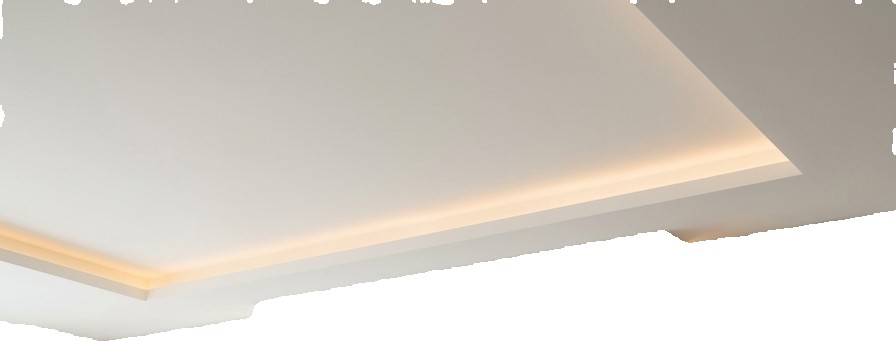
Surface category: ceiling